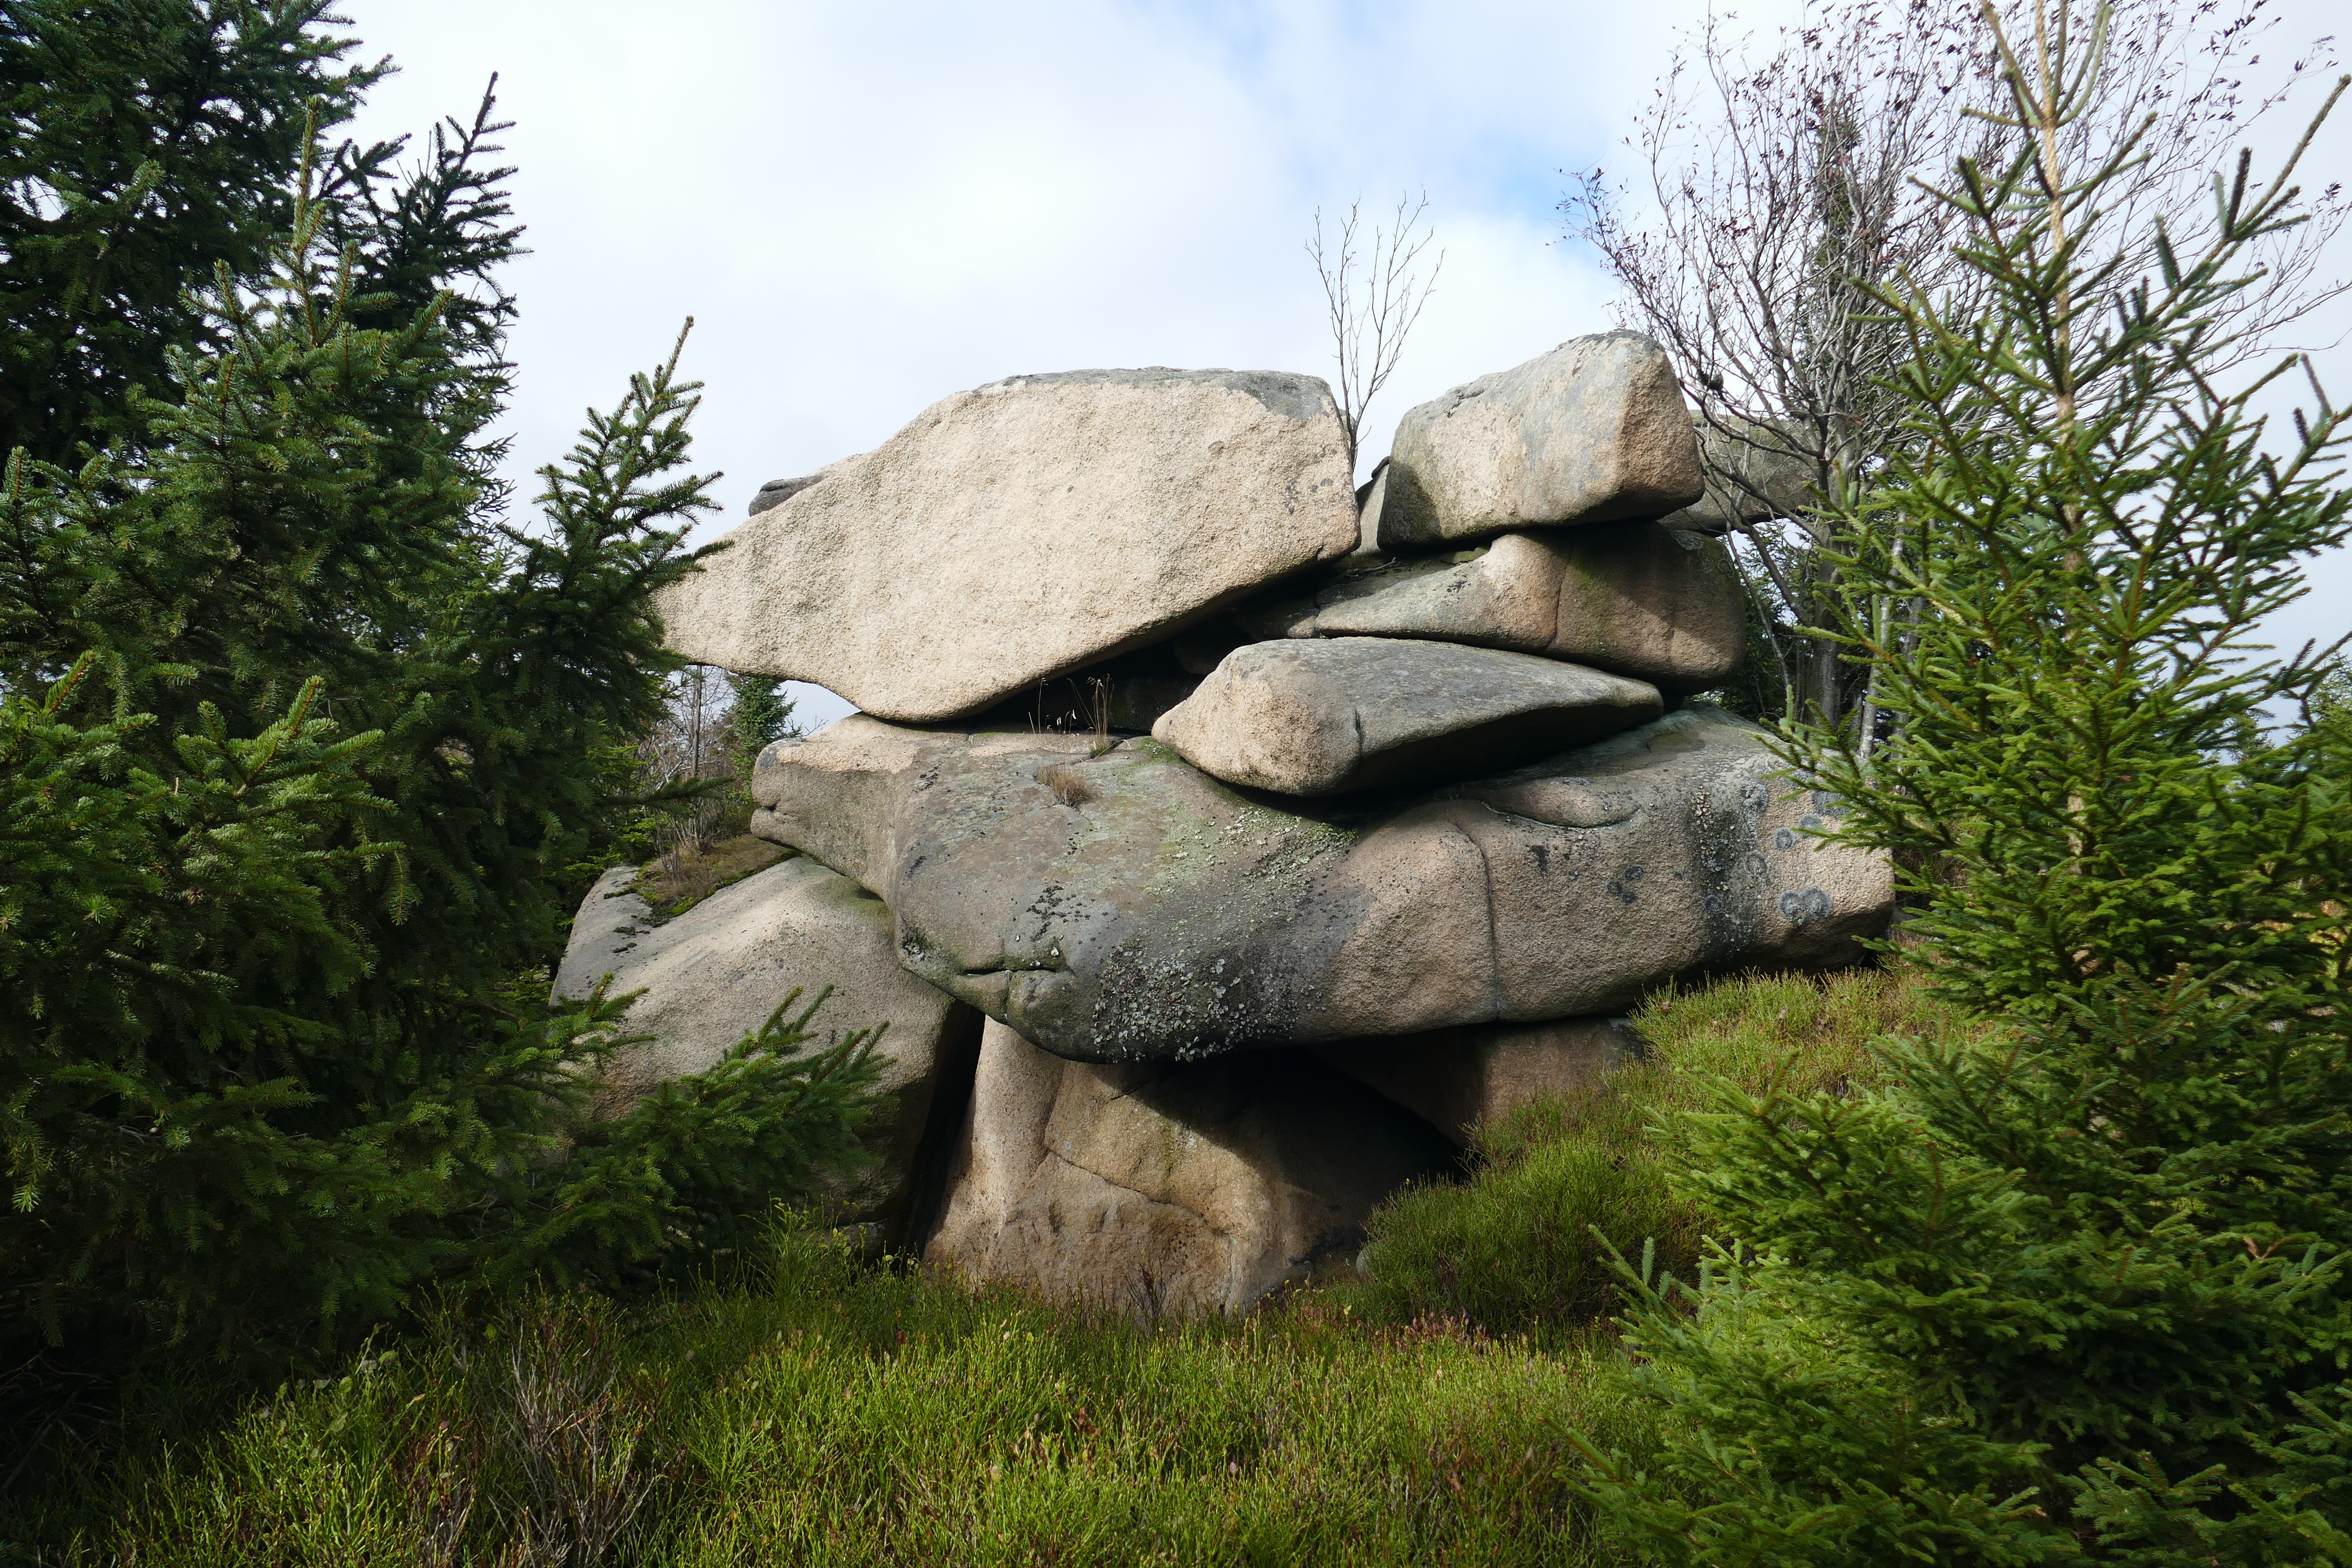
tree, forest, rock, material, sculpture, boulder, weird, contrasts, foundling